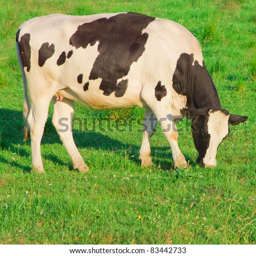
on a meadow cows animals